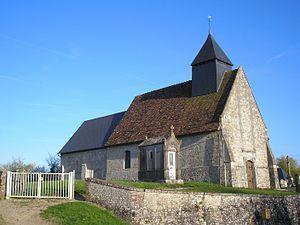
Gerrots (Normandie, France). L'église Saint-Martin.
Gerrots est une commune française, située dans le département du Calvados en région Normandie, peuplée de 53 habitants.